Bob Mattick

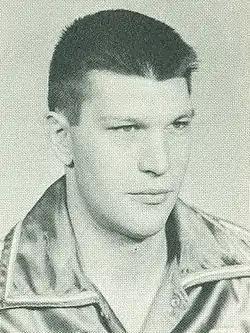
Mattick with the Phillips 66ers.

Robert Walter Mattick (May 30, 1933 – December 23, 2018) was an American basketball player. He played collegiately at Oklahoma A&M University (now Oklahoma State) and was named a second team All-American in 1954.